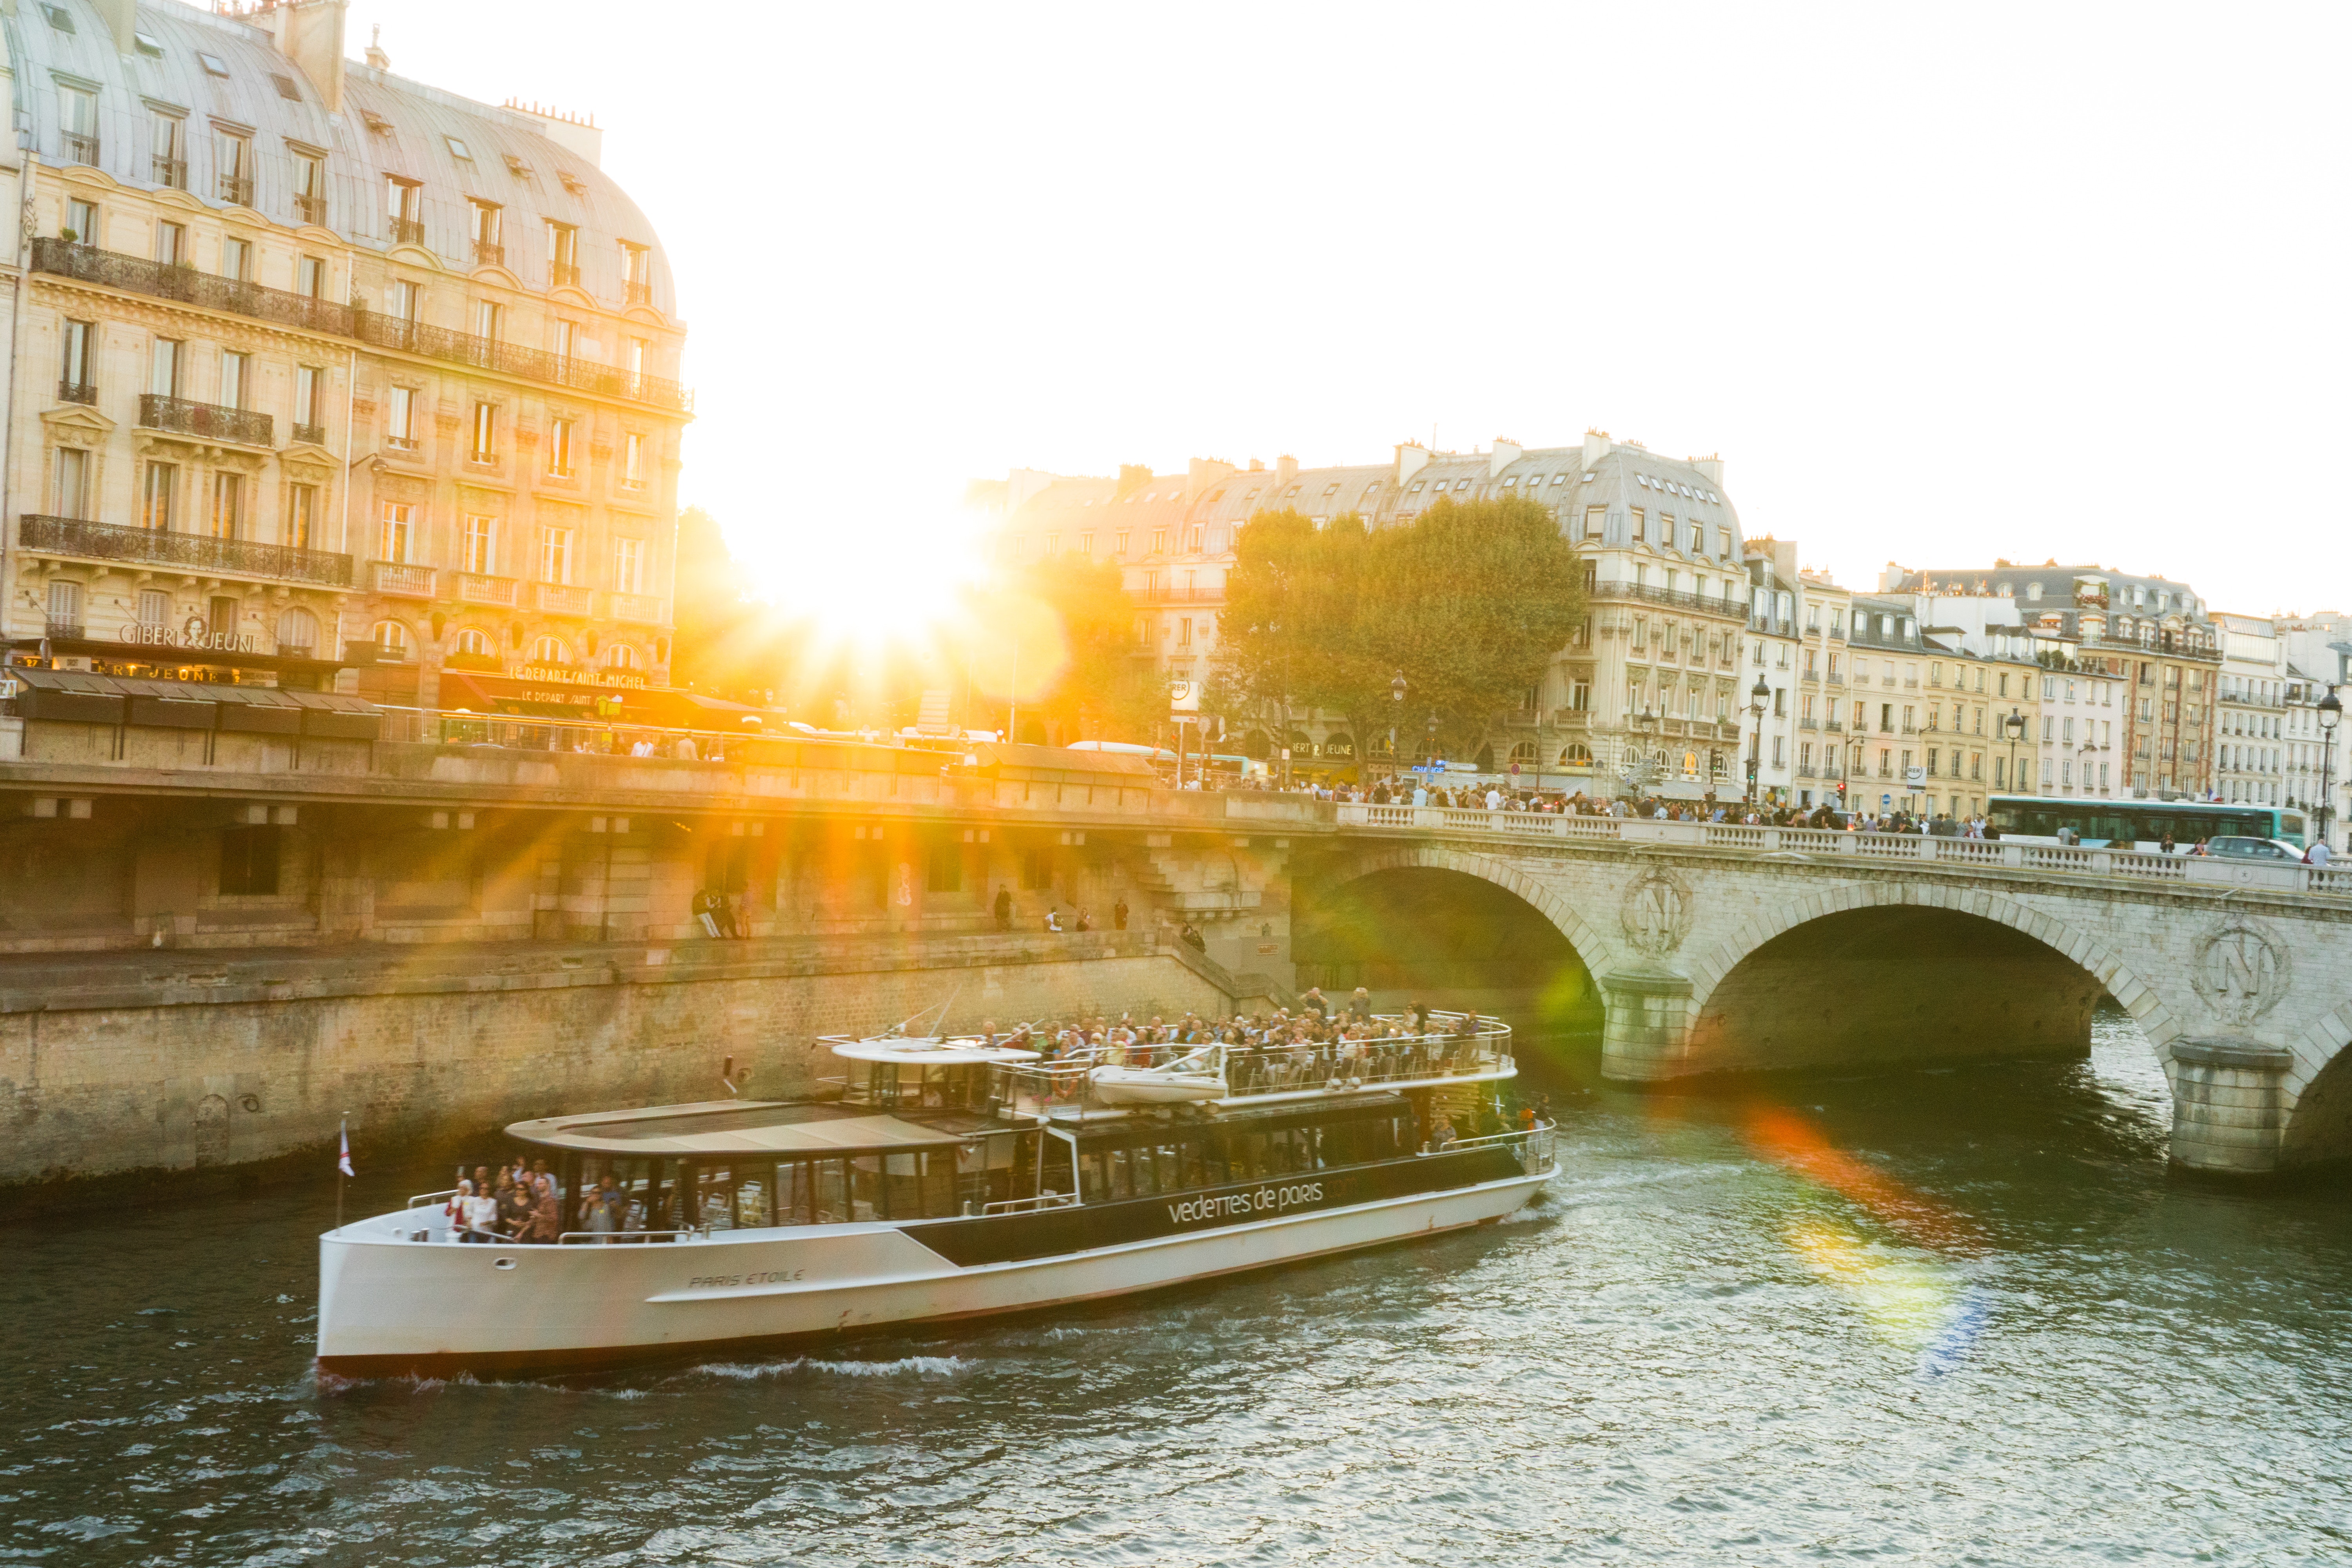
water transportation, waterway, boat, river, vehicle, canal, arch bridge, channel, architecture, bridge, watercraft, city, motor ship, bank, boating, tourism